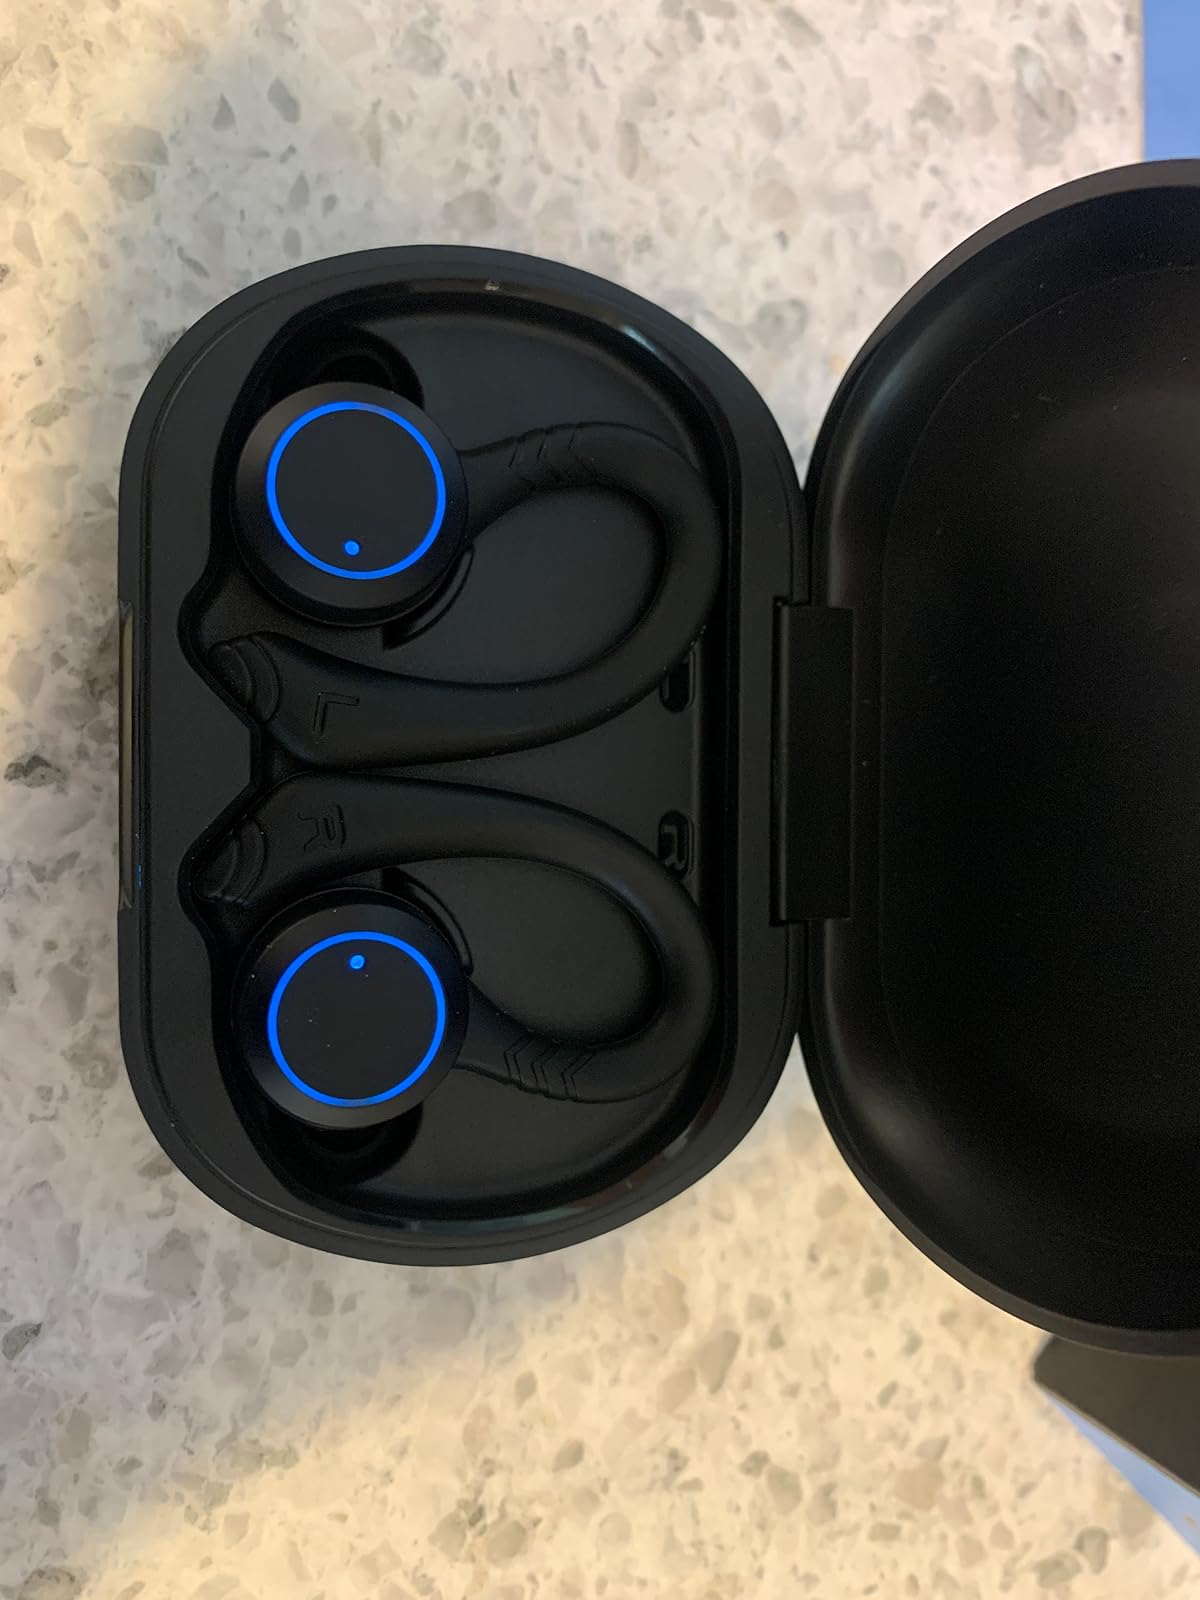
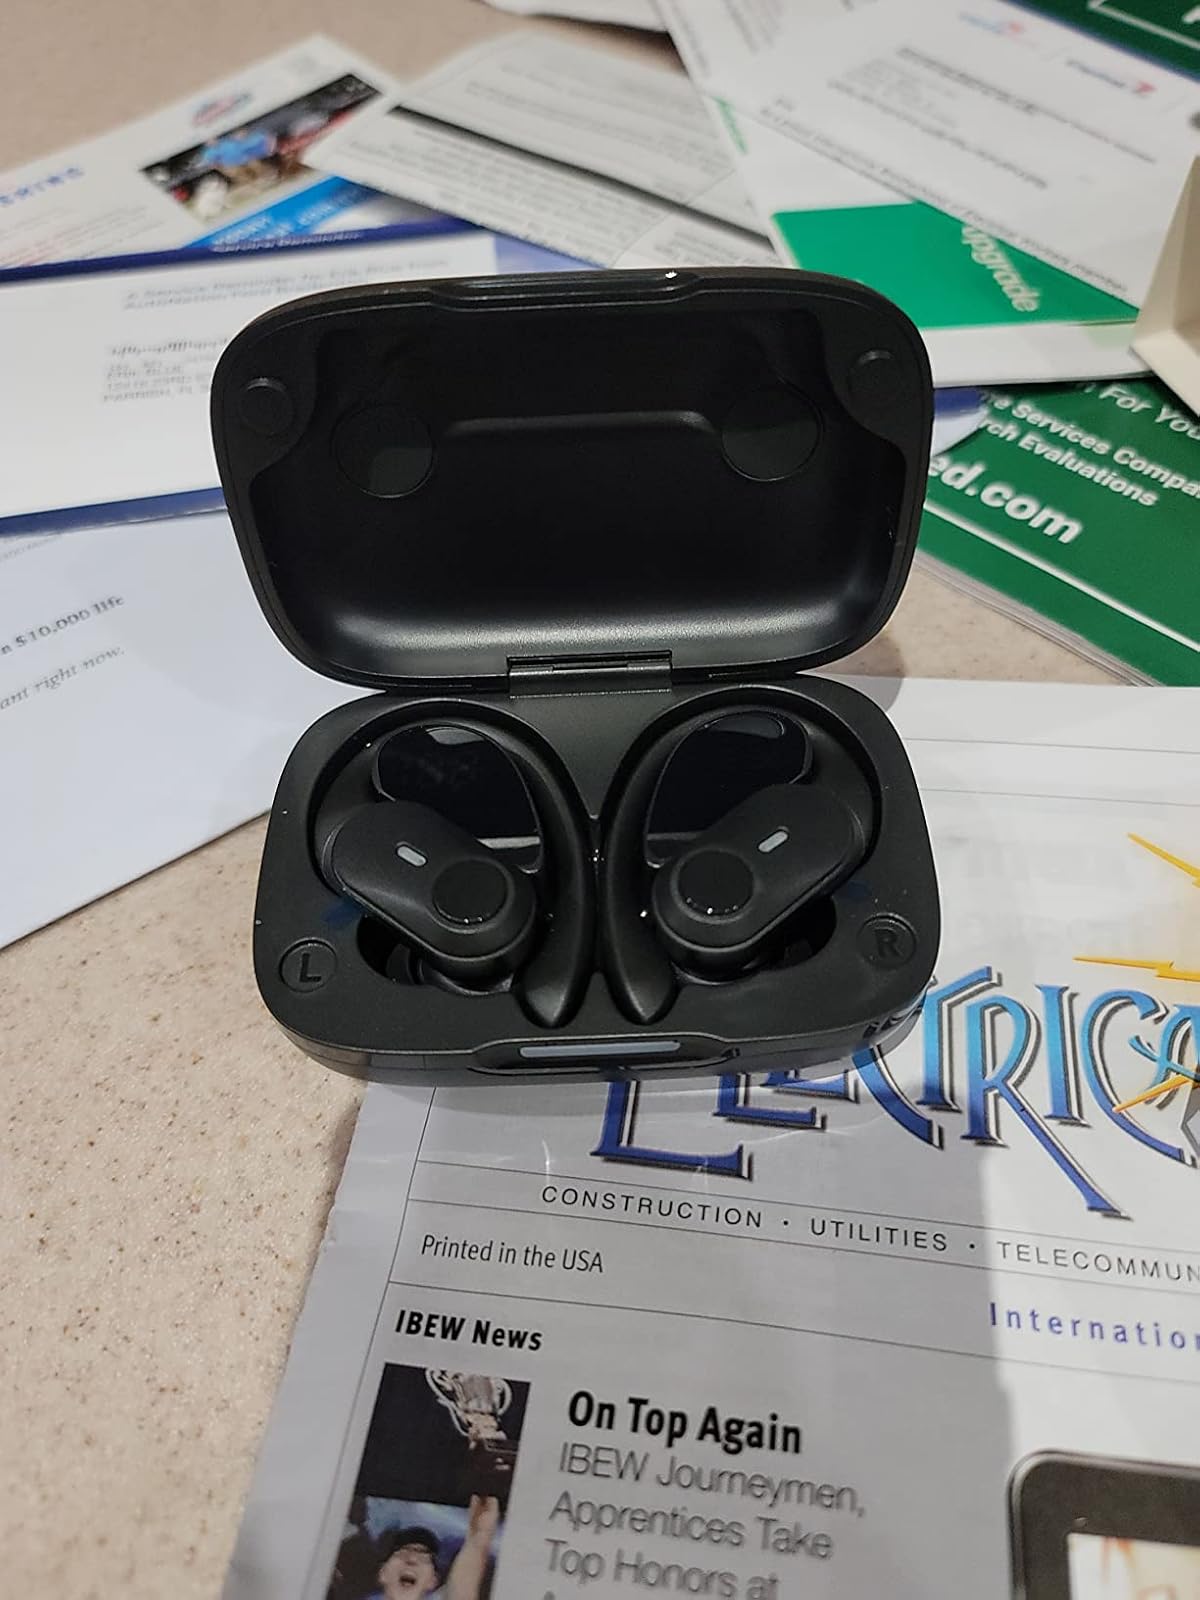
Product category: earbuds
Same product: no